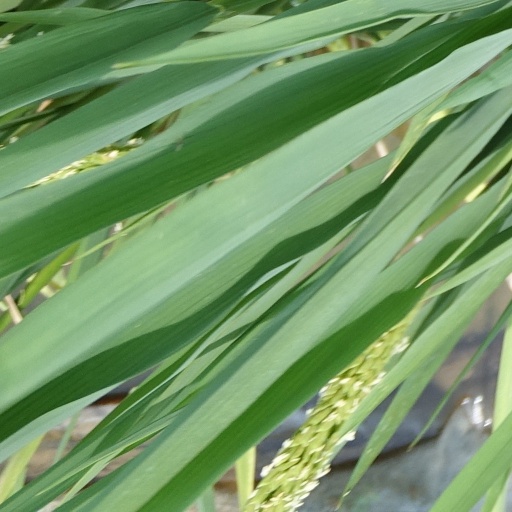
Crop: rice